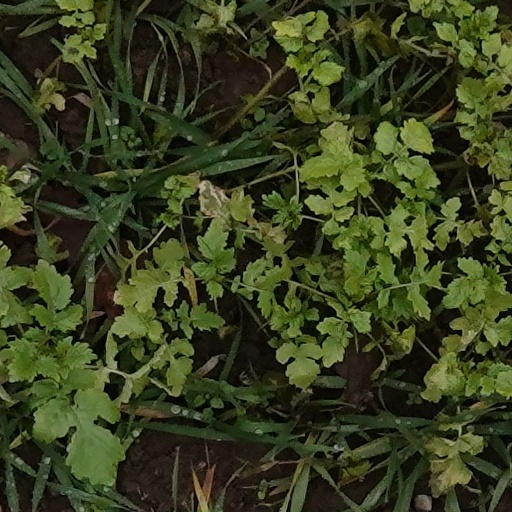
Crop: wheat